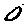
Label: 0